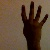
The image shows a hand gesture representing the number 4 in Indian Sign Language.